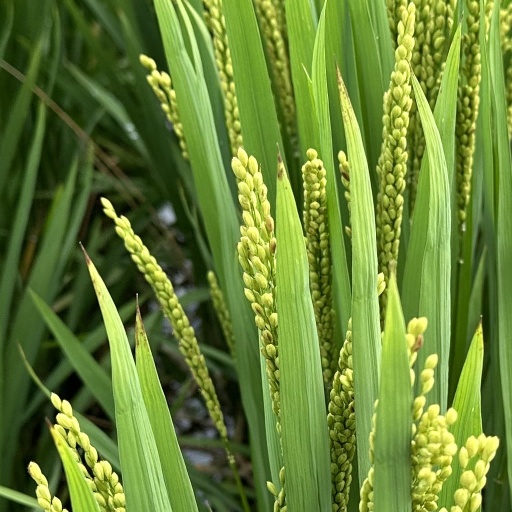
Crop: rice